Theodore Hardeen

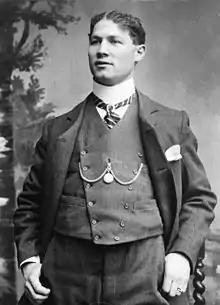
Hardeen in 1905

Ferenc Dezső Weisz (March 4, 1876 – June 12, 1945), known as Theodore "Dash" Hardeen, was a Hungarian-American magician and escape artist who was the younger brother of Harry Houdini. Hardeen, who usually billed himself as the "brother of Houdini", was the founder of the Magician's Guild. Hardeen was the first magician to conceive escaping from a straitjacket in full view of the audience, rather than behind a curtain.